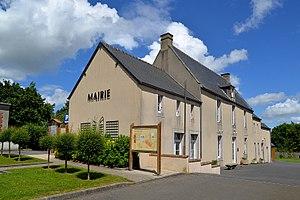
Guéron (Calvados)
Guéron est une commune française située dans le département du Calvados en région Normandie, peuplée de 243 habitants.